Moses Nelson Baker

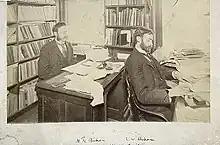
Baker, at his desk on the left

Moses N. Baker (January 26, 1864 – February 7, 1955) was a noted editor and author in the field of drinking water history and technology. His most important book is still used today: "The Quest for Pure Water: The History of Water Purification from the Earliest Records to the Twentieth Century." He was also active in the field of public health holding several positions on boards of health at the state and local levels.